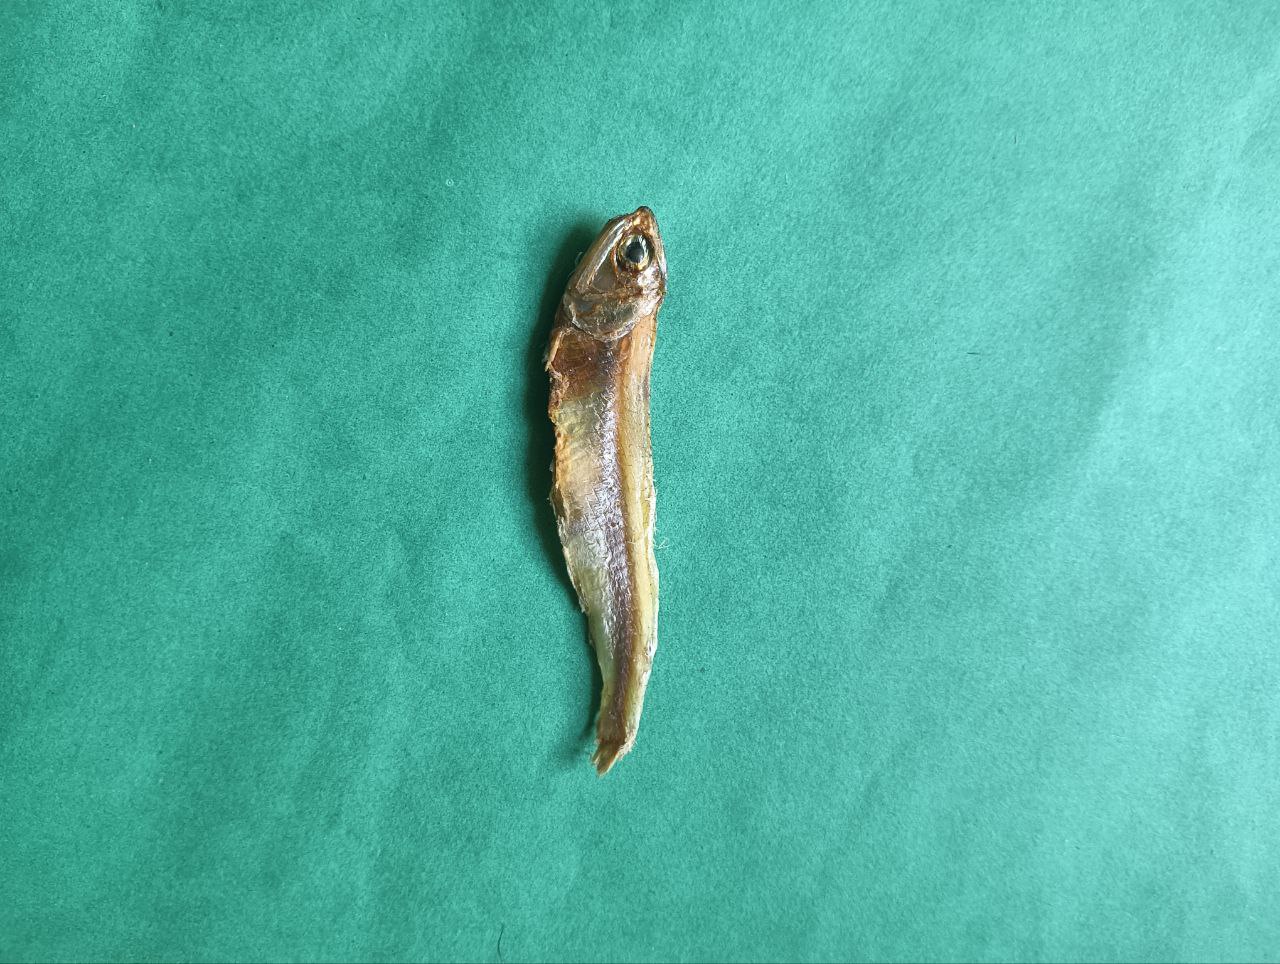
Species: narkeli